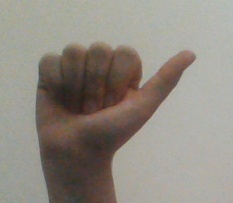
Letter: dhad